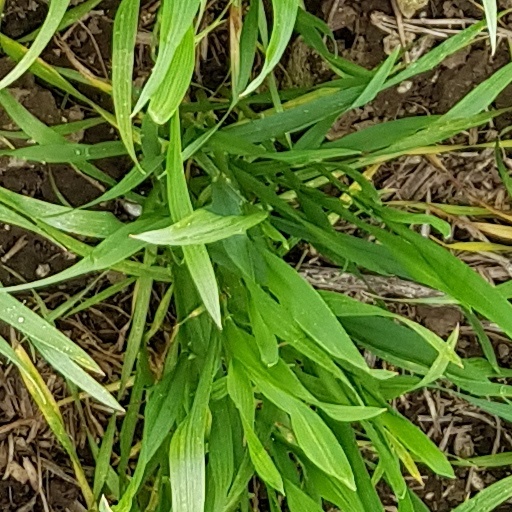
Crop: wheat